Imperial Japanese Army

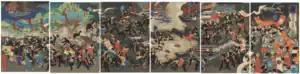

On 27 January 1868, tensions between the shogunate and imperial sides came to a head when Tokugawa Yoshinobu marched on Kyoto, accompanied by a 15,000-strong force, some of which had been trained by French military advisers. They were opposed by 5,000 troops from the Satsuma, Chōshū, and Tosa domains. At the two road junctions of Toba and Fushimi just south of Kyoto, the two forces clashed. On the second day, an Imperial banner was given to the defending troops and a member of the Imperial Family, the Prince Ninnaji, was named nominal commander in chief, in effect making the pro-imperial forces officially an The bakufu forces eventually retreated to Osaka, with the remaining forces ordered to retreat to Edo. Yoshinobu and his closest advisors left for Edo by ship. The encounter at Toba–Fushimi between the imperial and shogunate forces marked the beginning of the conflict. With the court in Kyoto firmly behind the Satsuma-Chōshū-Tosa coalition, other domains that were sympathetic to the causesuch as Tottori ("Inaba"), Aki ("Hiroshima"), and Hizen ("Saga")emerged to take a more active role in military operations. Western domains that had either supported the shogunate or remained neutral also quickly announced their support of the restoration movement.